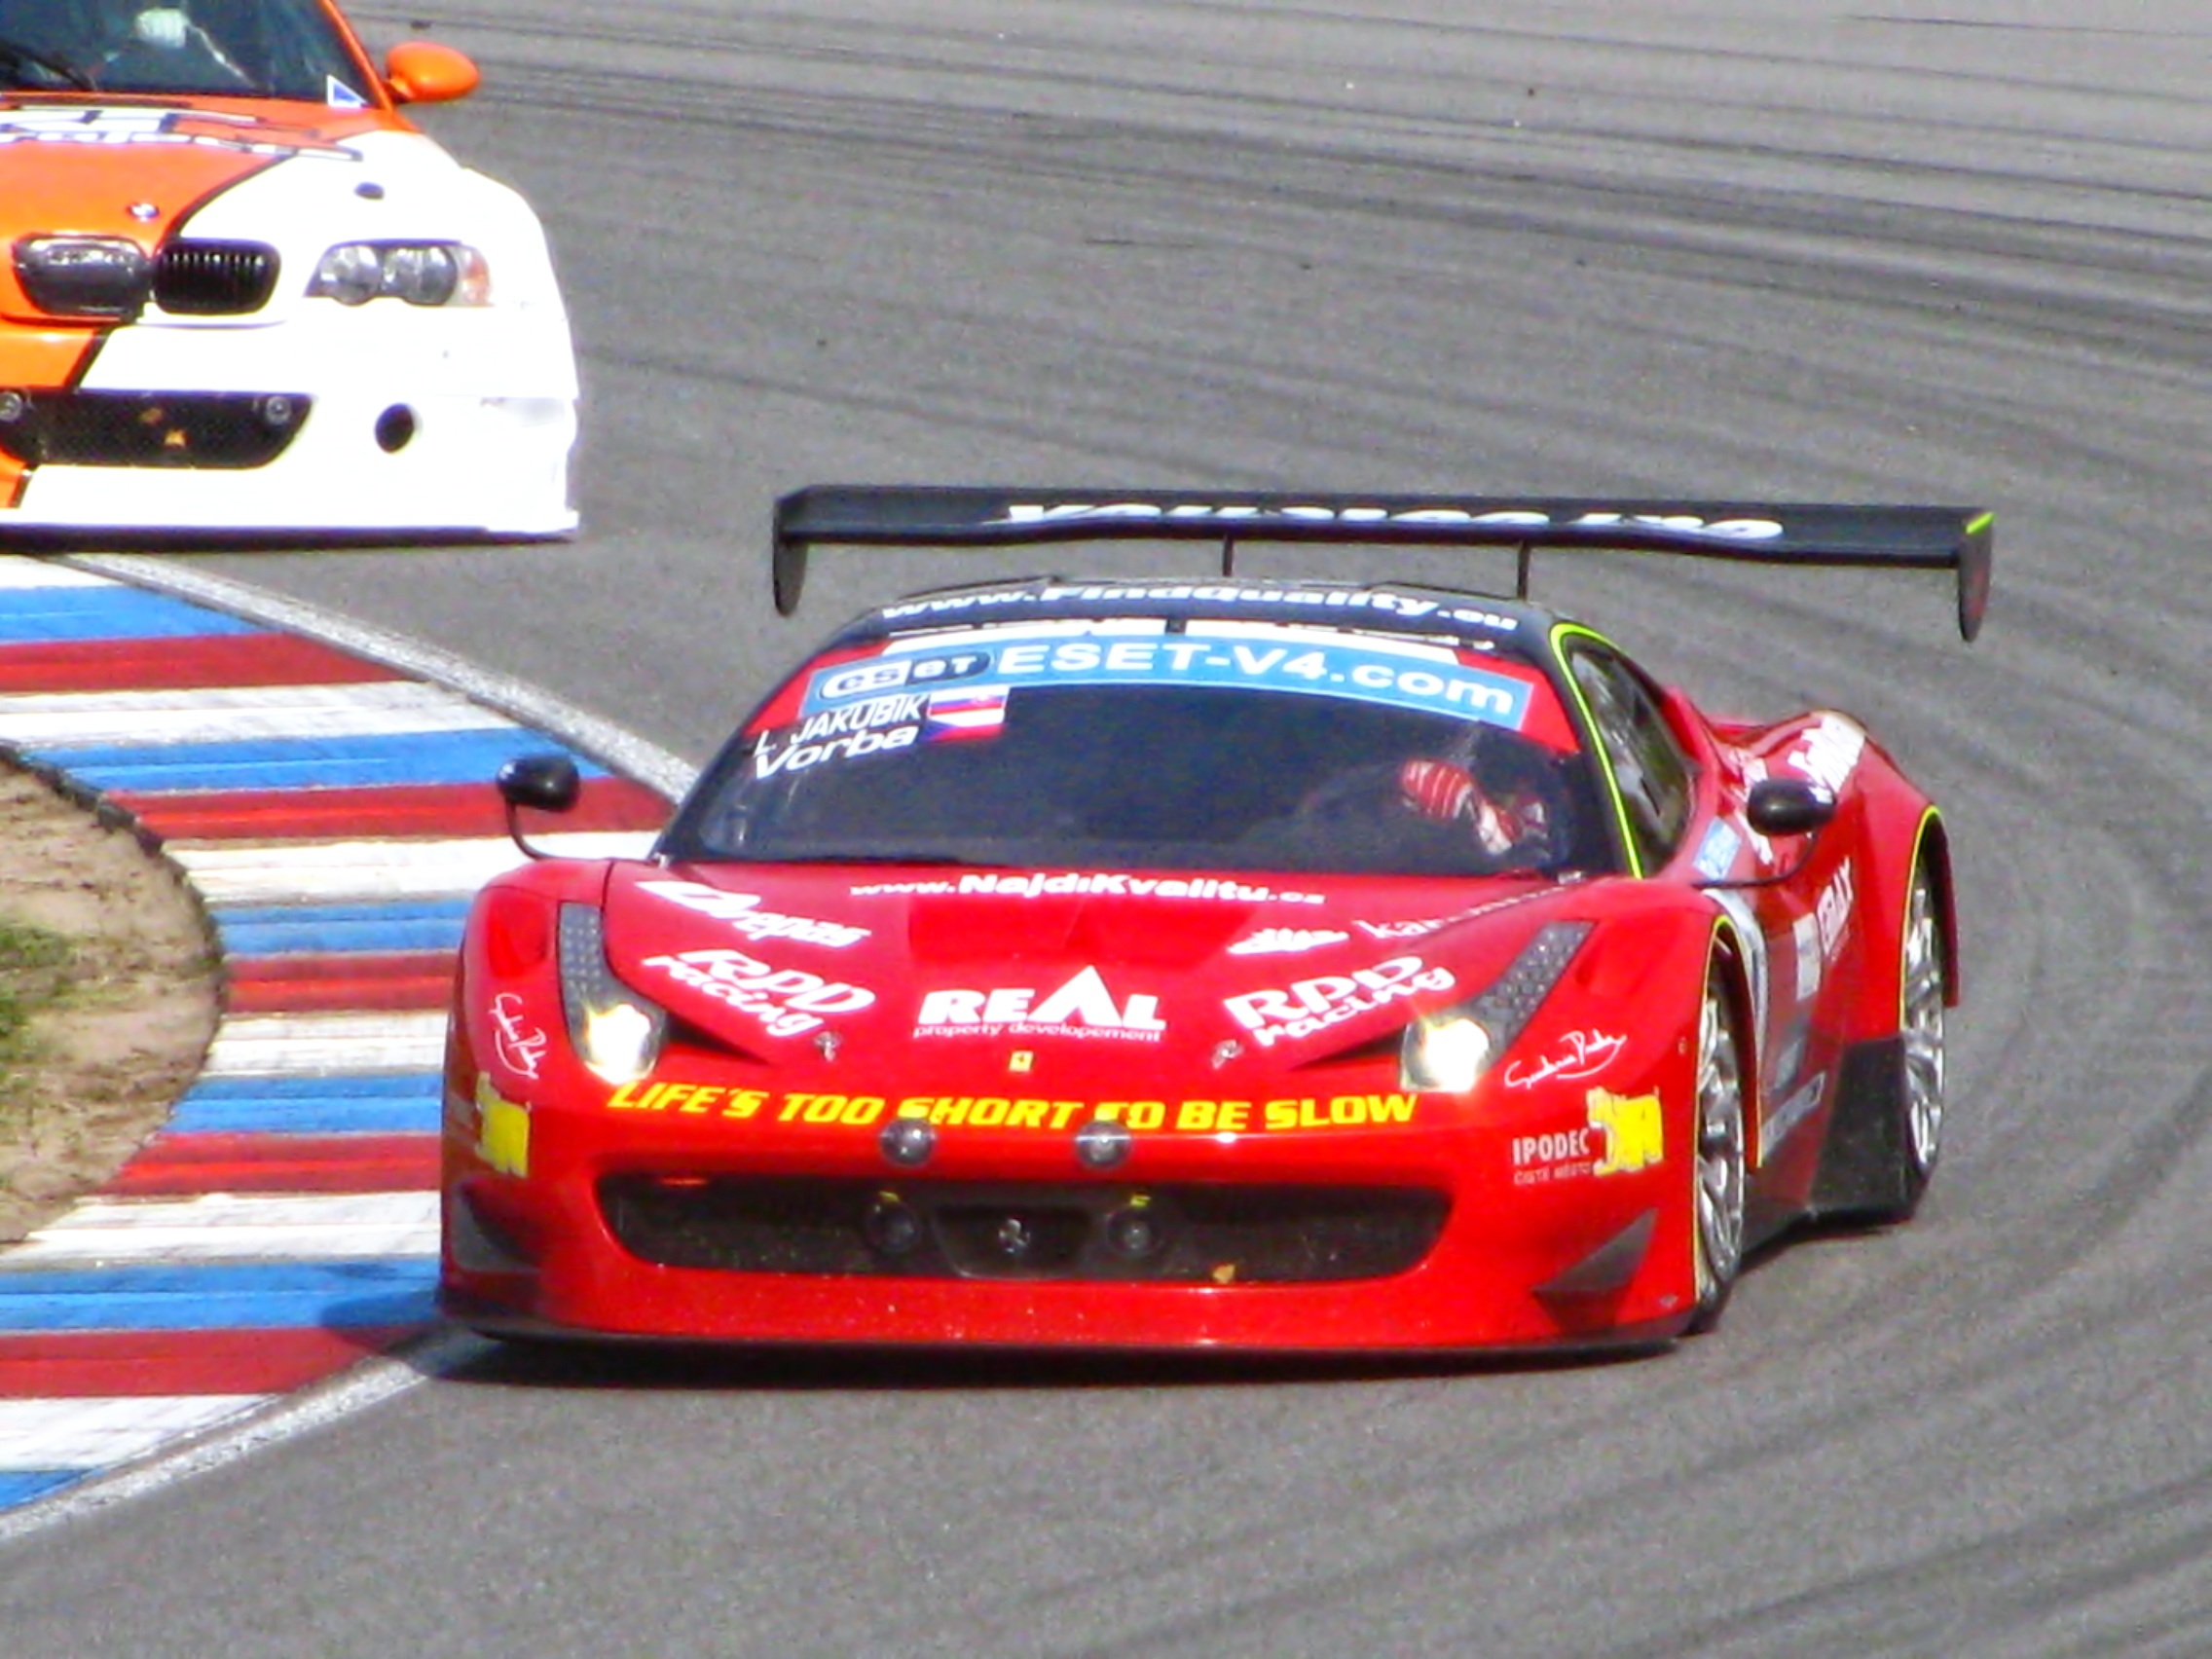
track, car, driving, vehicle, speed, sports car, race car, race, competition, supercar, moving, power, automobiles, sports, cars, racing, motor, race track, bmw, gt, coupe, ferrari, races, motors, fast, circuit, brno, vehicles, racing car, land vehicle, automobile make, automotive design, luxury vehicle, performance car, ferrari 458, ferrari spa, ferrari f430 challenge, fia gt